Conversion to Christianity

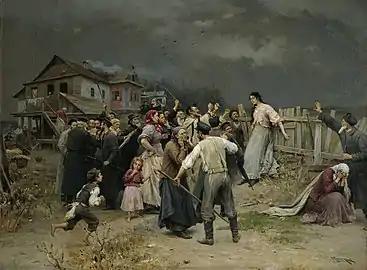
"A Victim of Fanaticism" (1899) by Mykola Pymonenko. A convert is often unwelcome by the adherents of the former faith.

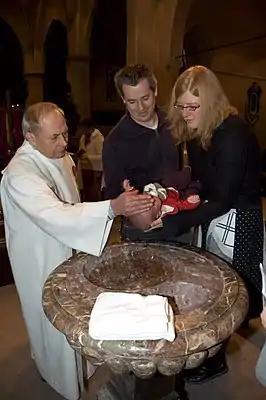
Baptism of a child by affusion

James P. Hanigan writes that individual conversion is the foundational experience and the central message of Christianity, adding that Christian conversion begins with an experience of being "thrown off balance" through cognitive and psychological "disequilibrium", followed by an "awakening" of consciousness and a new awareness of God. Hanigan compares it to "death and rebirth, a turning away..., a putting off of the old..., a change of mind and heart". The person responds by acknowledging and confessing personal lostness and sinfulness, and then accepting a call to holiness thus restoring balance. This initial internal conversion is followed by practices that further the process of conversion, which according to Hanigan, will include ethical changes.